Nea Salamis Famagusta FC

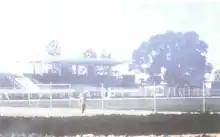
Famagusta municipal stadium, that was used for training of the Nea Salamis Famagusta FC until 1974 and was the home ground of the team the period 1952–1953

After being denied access to the GSE stadium, the club did not have a venue for training. They initially practiced at the Saint Lukas pitch ("Proodou") in Famagusta and began efforts to build a privately owned stadium. In December 1948 Israel made a CYP£3,000 donation to the city of Famagusta, in gratitude for aid by its inhabitants to Jewish refugees, for a community-service project. Gabriel Makris, a Famagusta alderman and Nea Salamina footballer, supported the association's recommendation to build the stadium. The city council recognized the "financial assistance granted to the Jews to create Municipal Sports Stadium, which is available to Famagustans for the promotion and spread of mass popular sport". The stadium was available to Nea Salamina and other sports clubs.